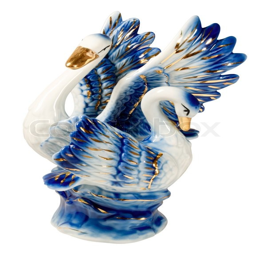
stock image of beautiful swan on a white background .